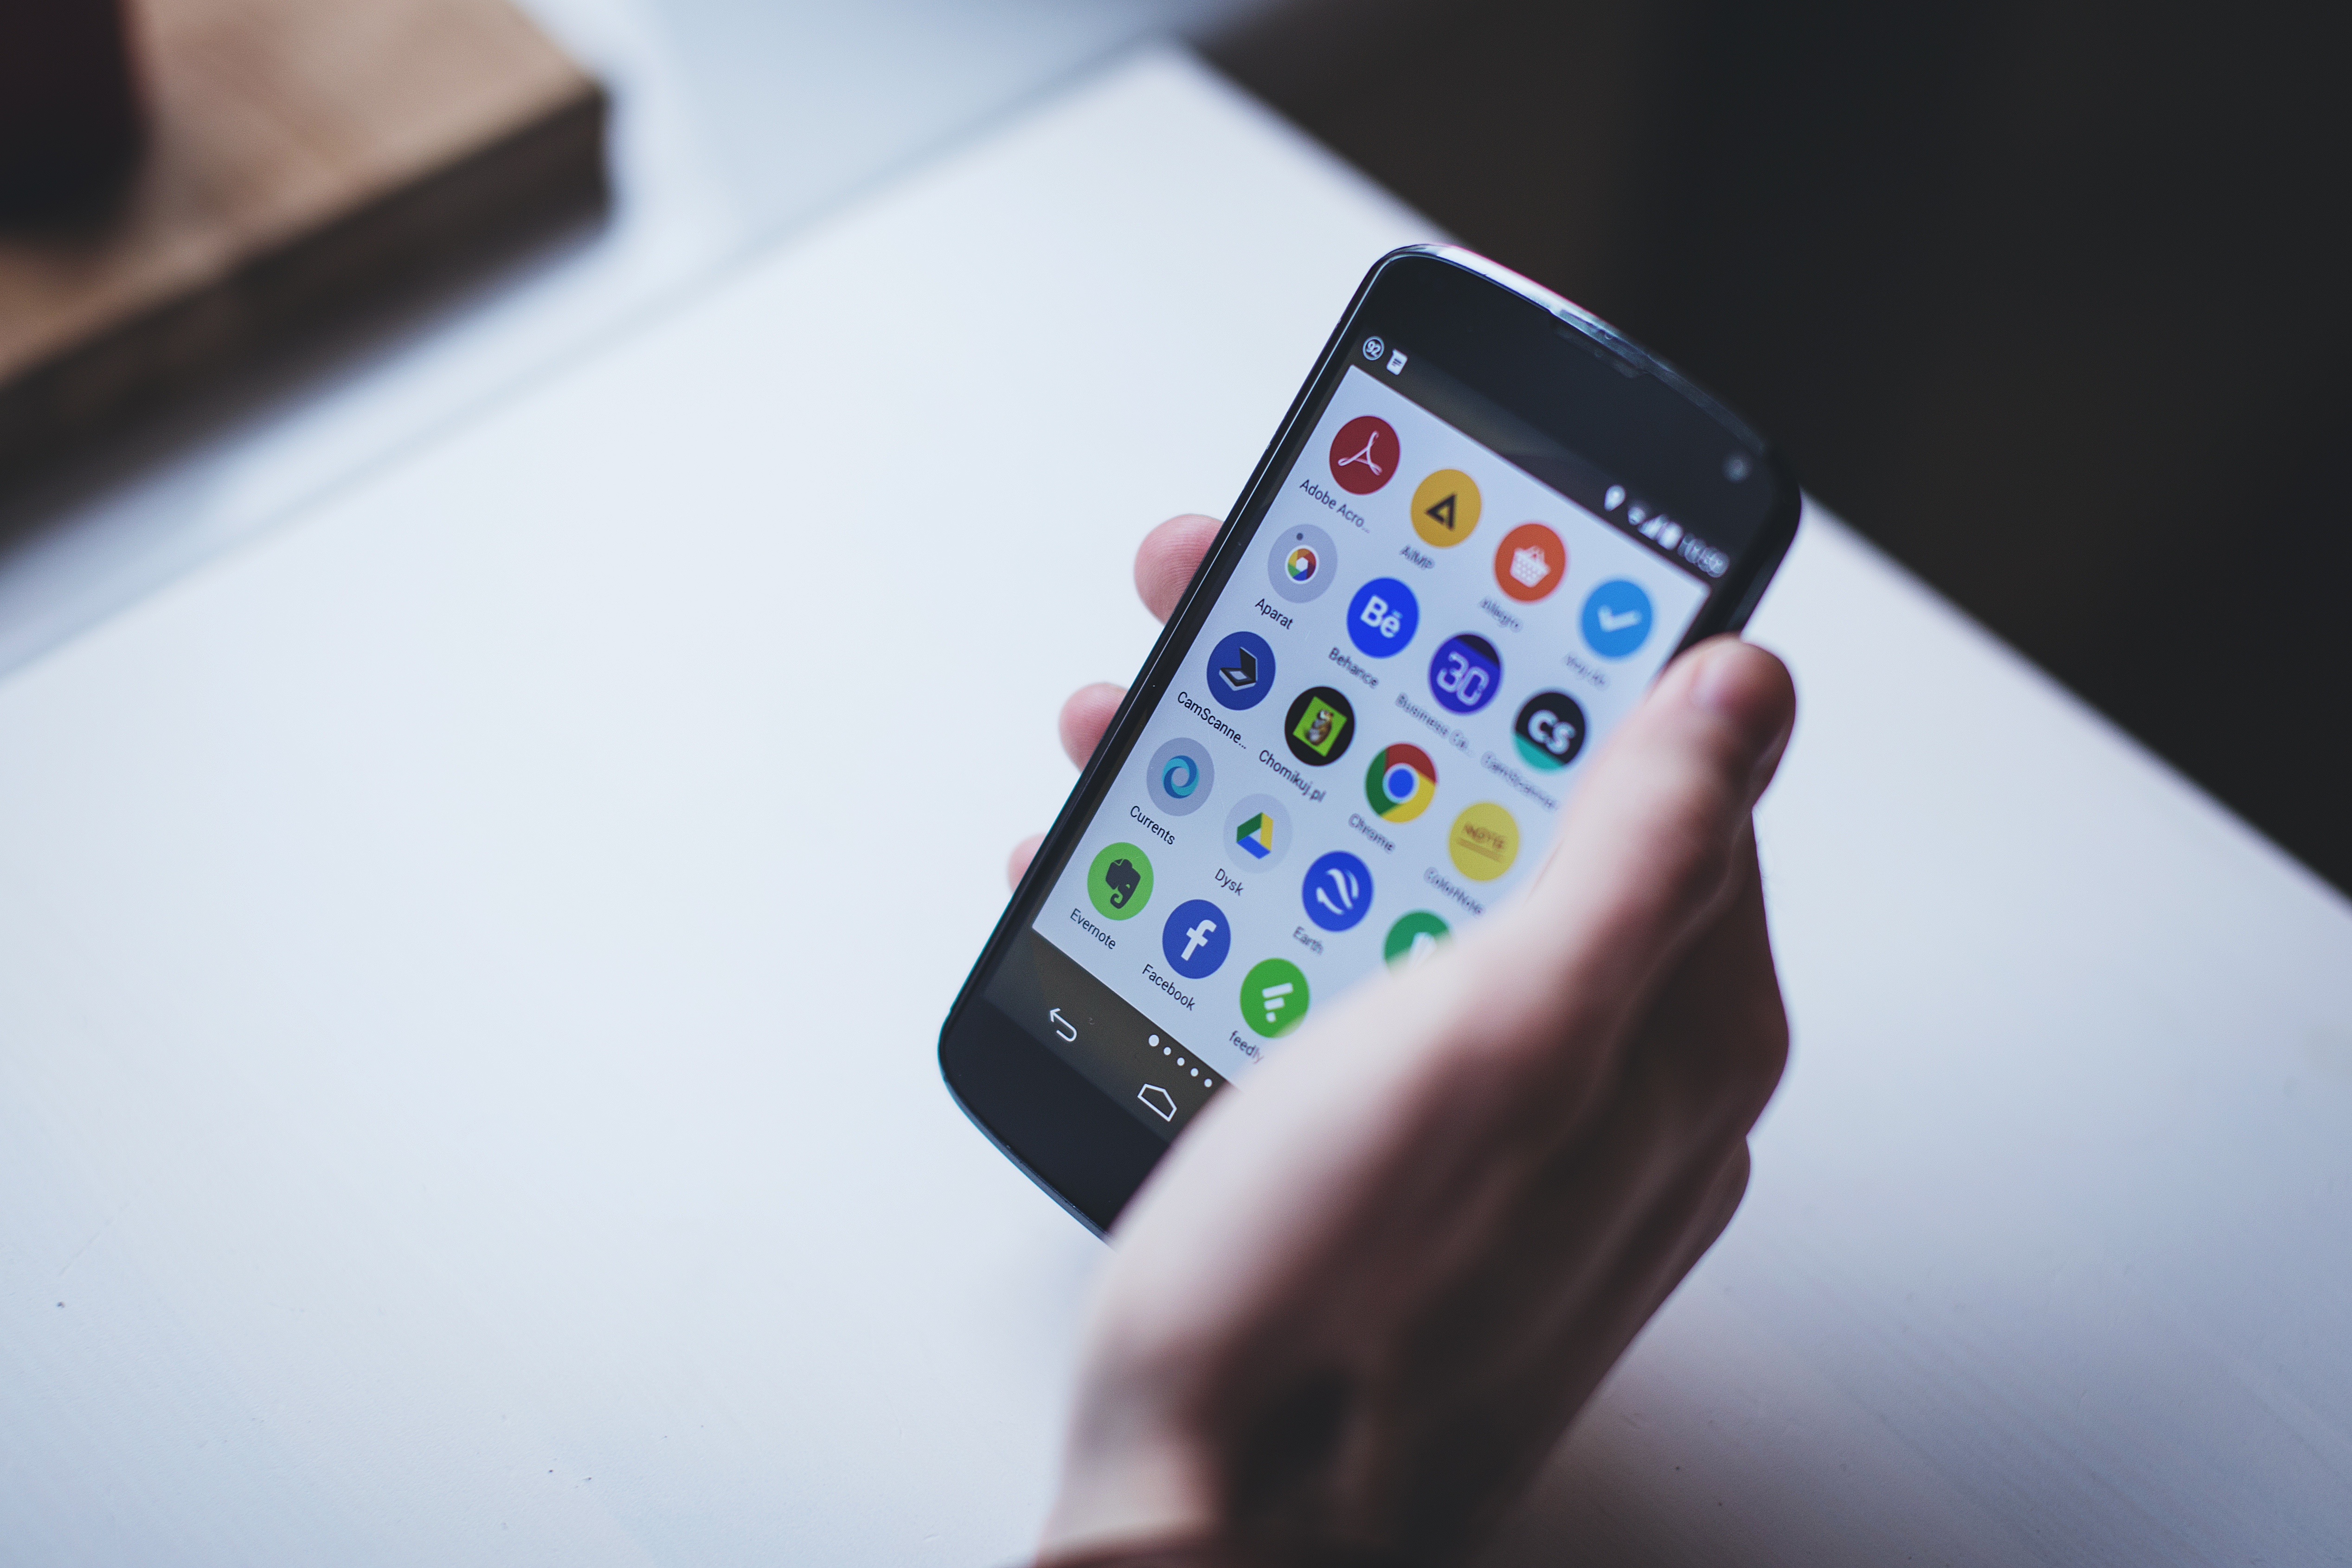
gadget, communication device, smartphone, mobile phone, portable communications device, electronic device, technology, iphone, hand, design, Material property, feature phone, icon, ipod touch